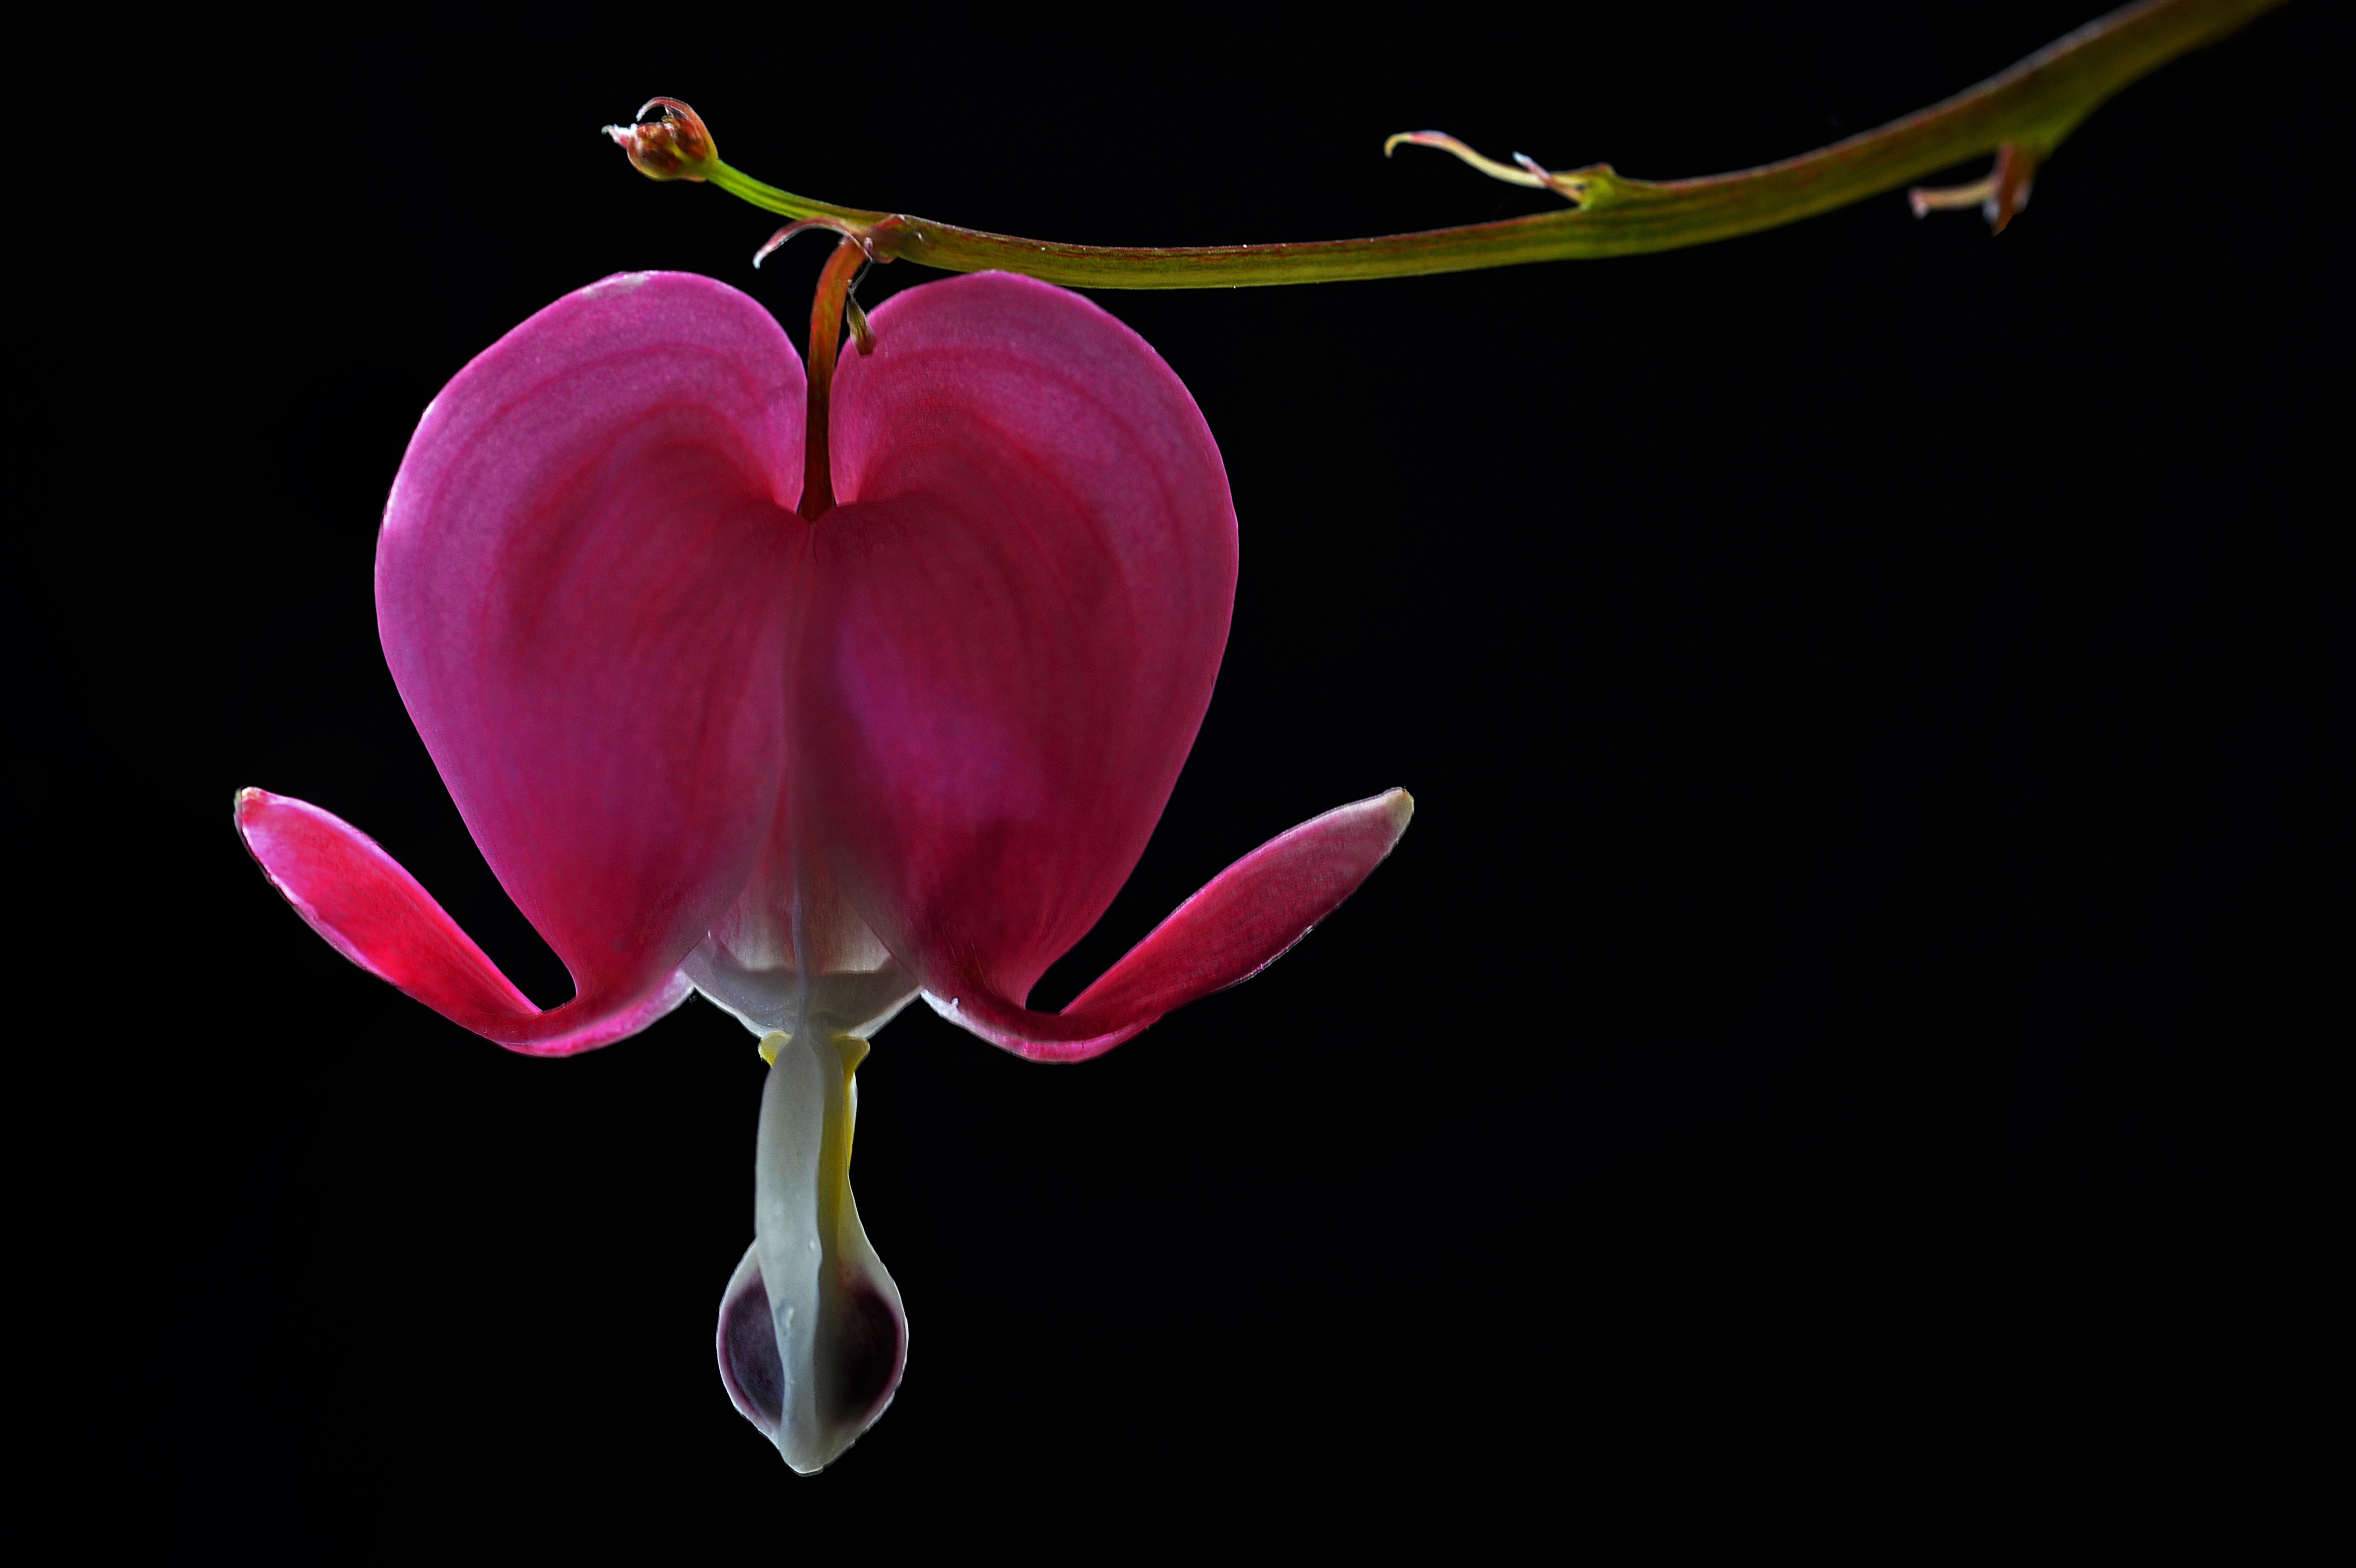
nature, plant, leaf, flower, petal, floral, macro, botany, flora, botanical, close up, gardening, spectabilis, macro photography, flowering plant, bleeding heart, plant stem, land plant